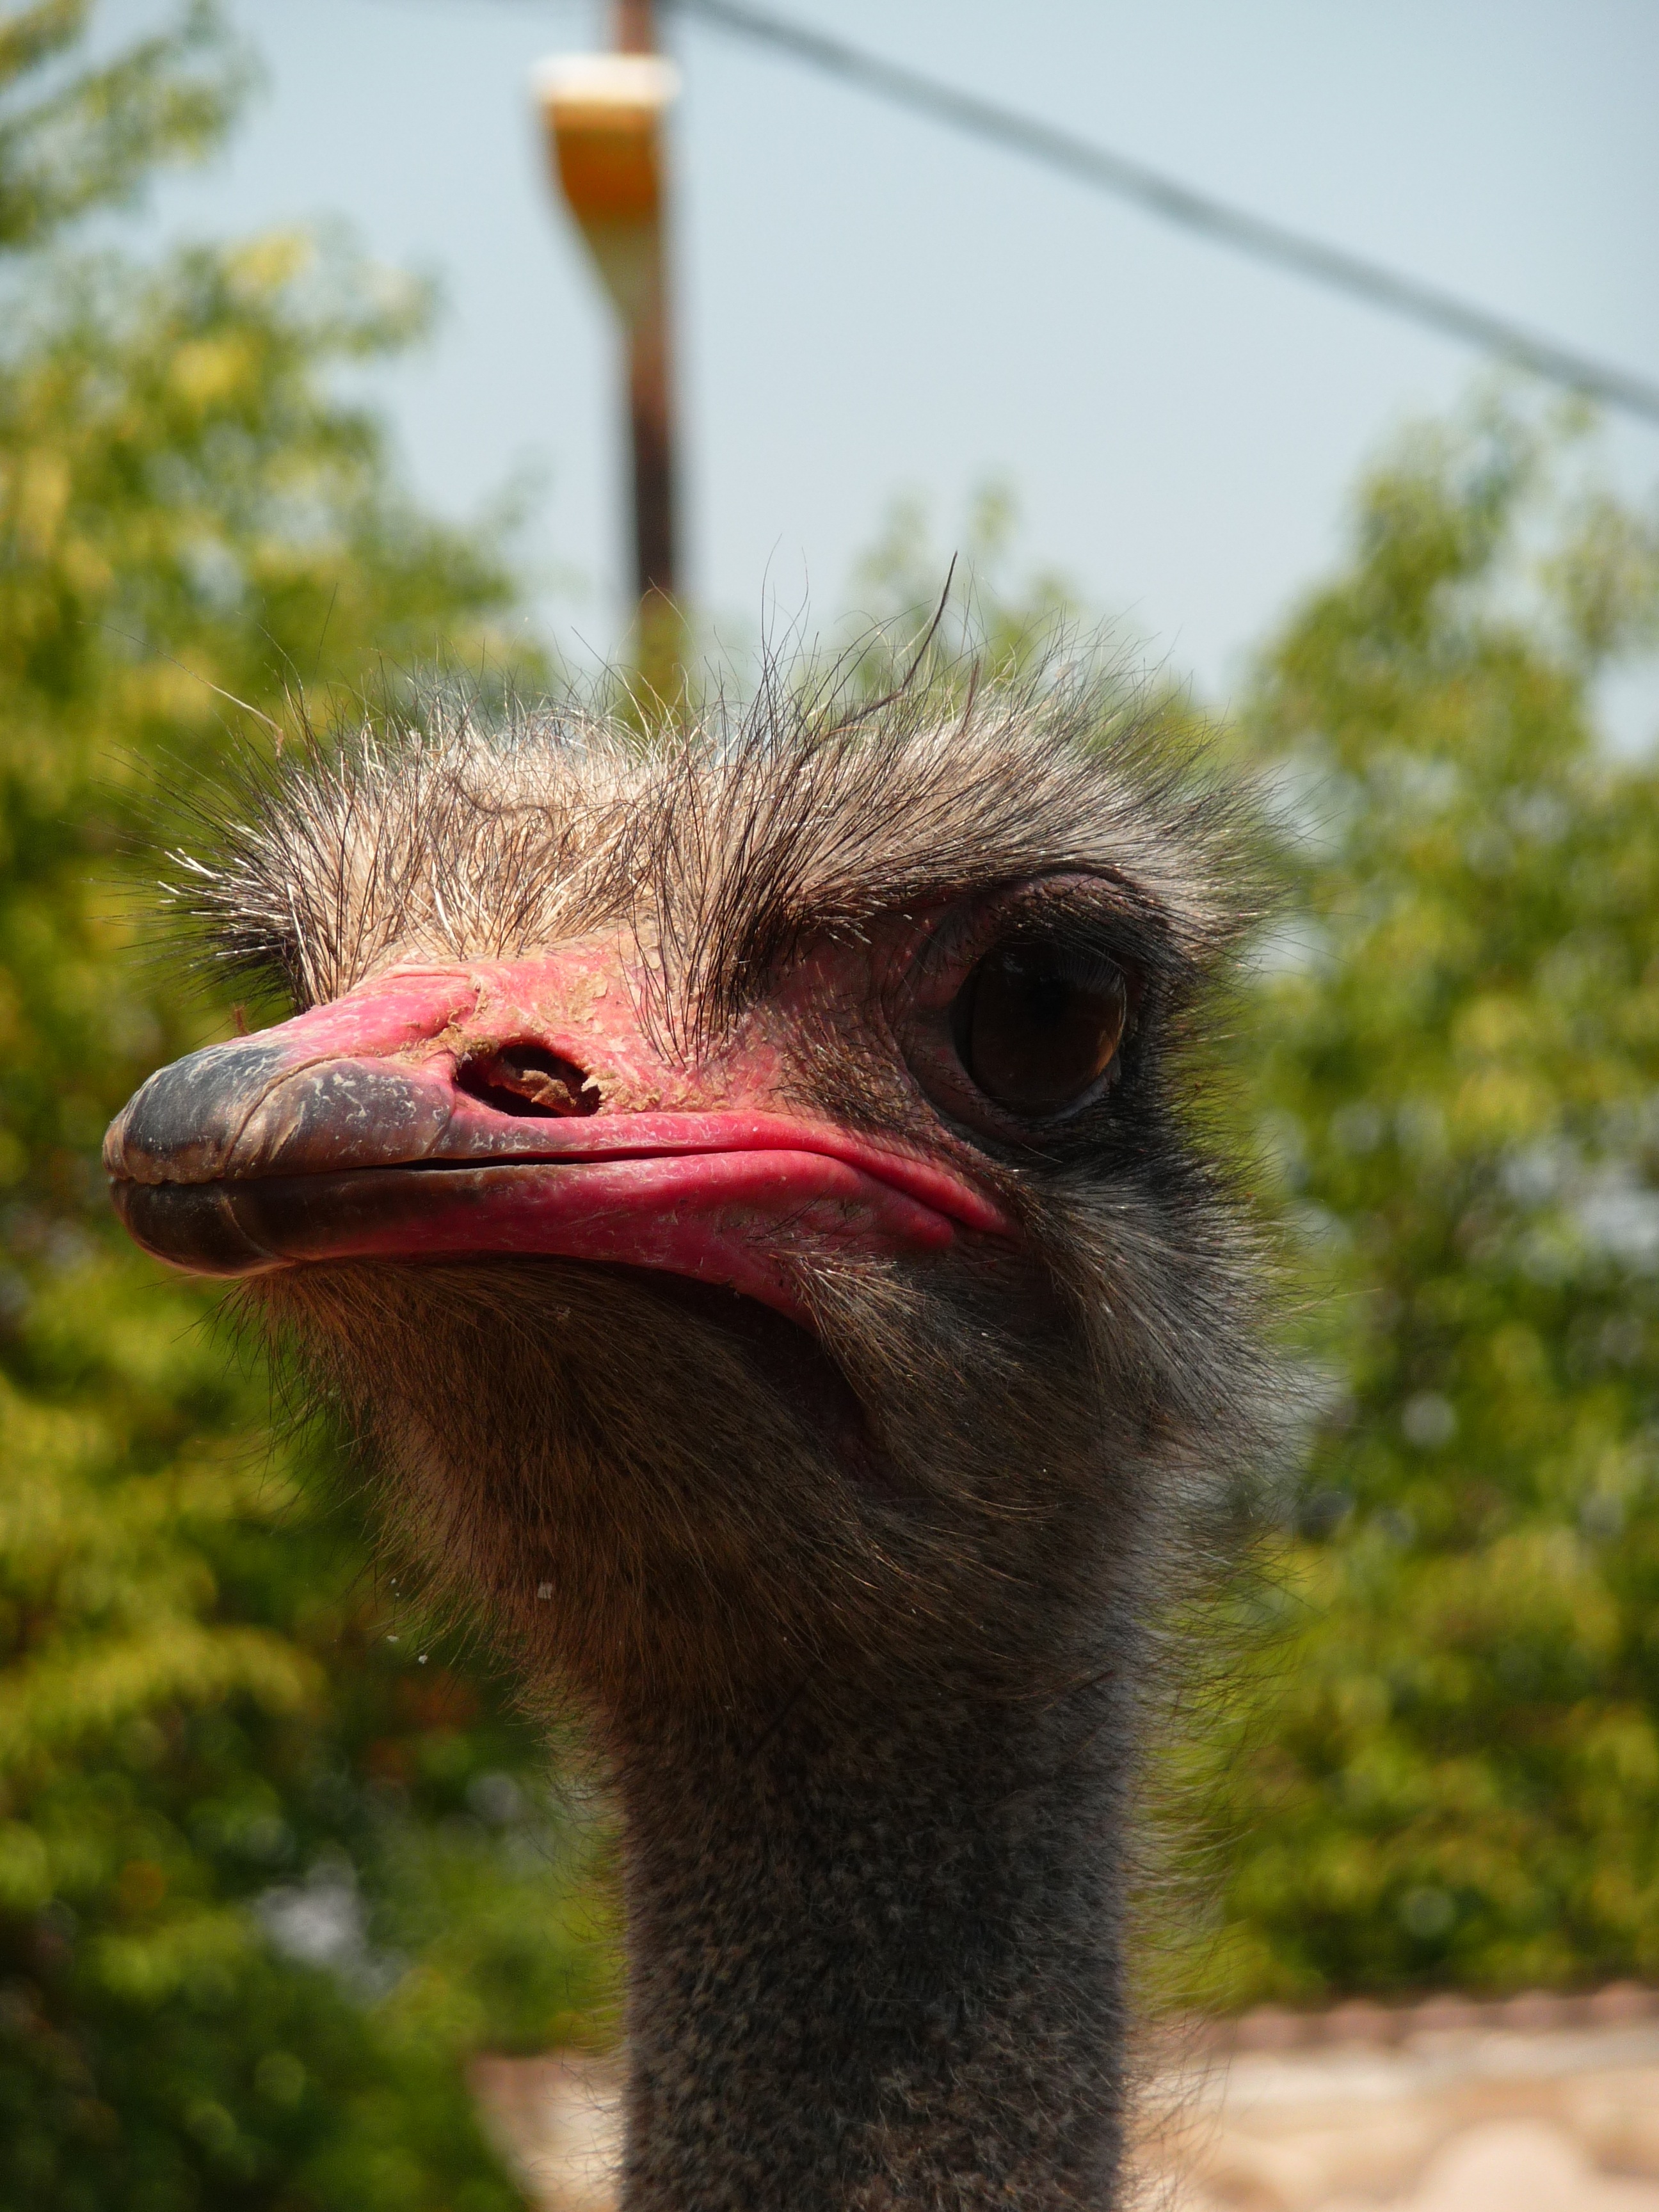
bird, animal, wildlife, zoo, beak, ostrich, fauna, close up, emu, neck, ratite, macedonia, flightless bird, casuariiformes